Aluminium(I) nucleophiles

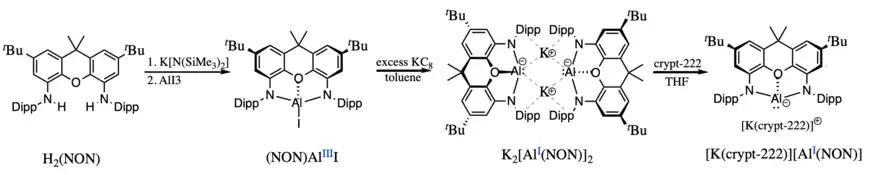
Aldridge and Goicoechea's first synthesis of a nucleophilic aluminyl anion.

Other nucleophilic aluminyl anions include alkyl substituents on the metal center. The first aluminyl anion of this type was reported by Yamashita and coworkers in 2020. The dialkylaluminium(III) iodide serves as a key intermediate in its synthesis as well but, in this case, the reduction occurred in two subsequent steps generating an isolable dialumane intermediate. Following the second reduction step of the dialumane, the dialkyl aluminyl anion was isolated as a monomer stabilized through weak electrostatic interactions with the potassium based cation. In this case, encapsulation of the potassium cation to generate a charge-separated ionic pair was not possible. The second example of an alkyl aluminyl system was synthesized by Kinjo and coworkers in 2020 also through the reduction of a dialumane intermediate to form the second charge-separated aluminyl anion.